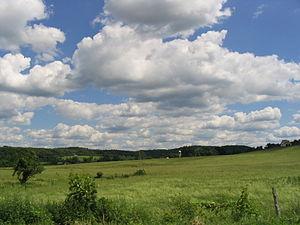
Pompey est une ville du comté d'Onondaga dans l'État de New York.